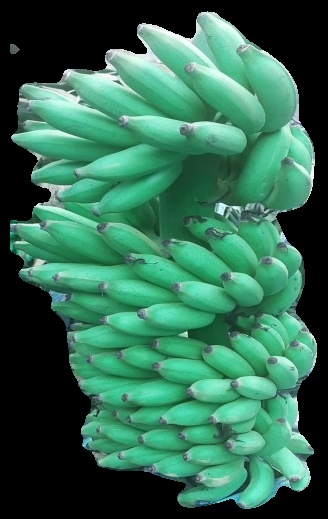
Variety: elakki-bale
Grade: grade1